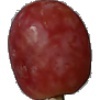
Label: Grape Pink 1